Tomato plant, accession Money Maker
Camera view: tilt-top (135 deg); turntable rotation: 120 degrees
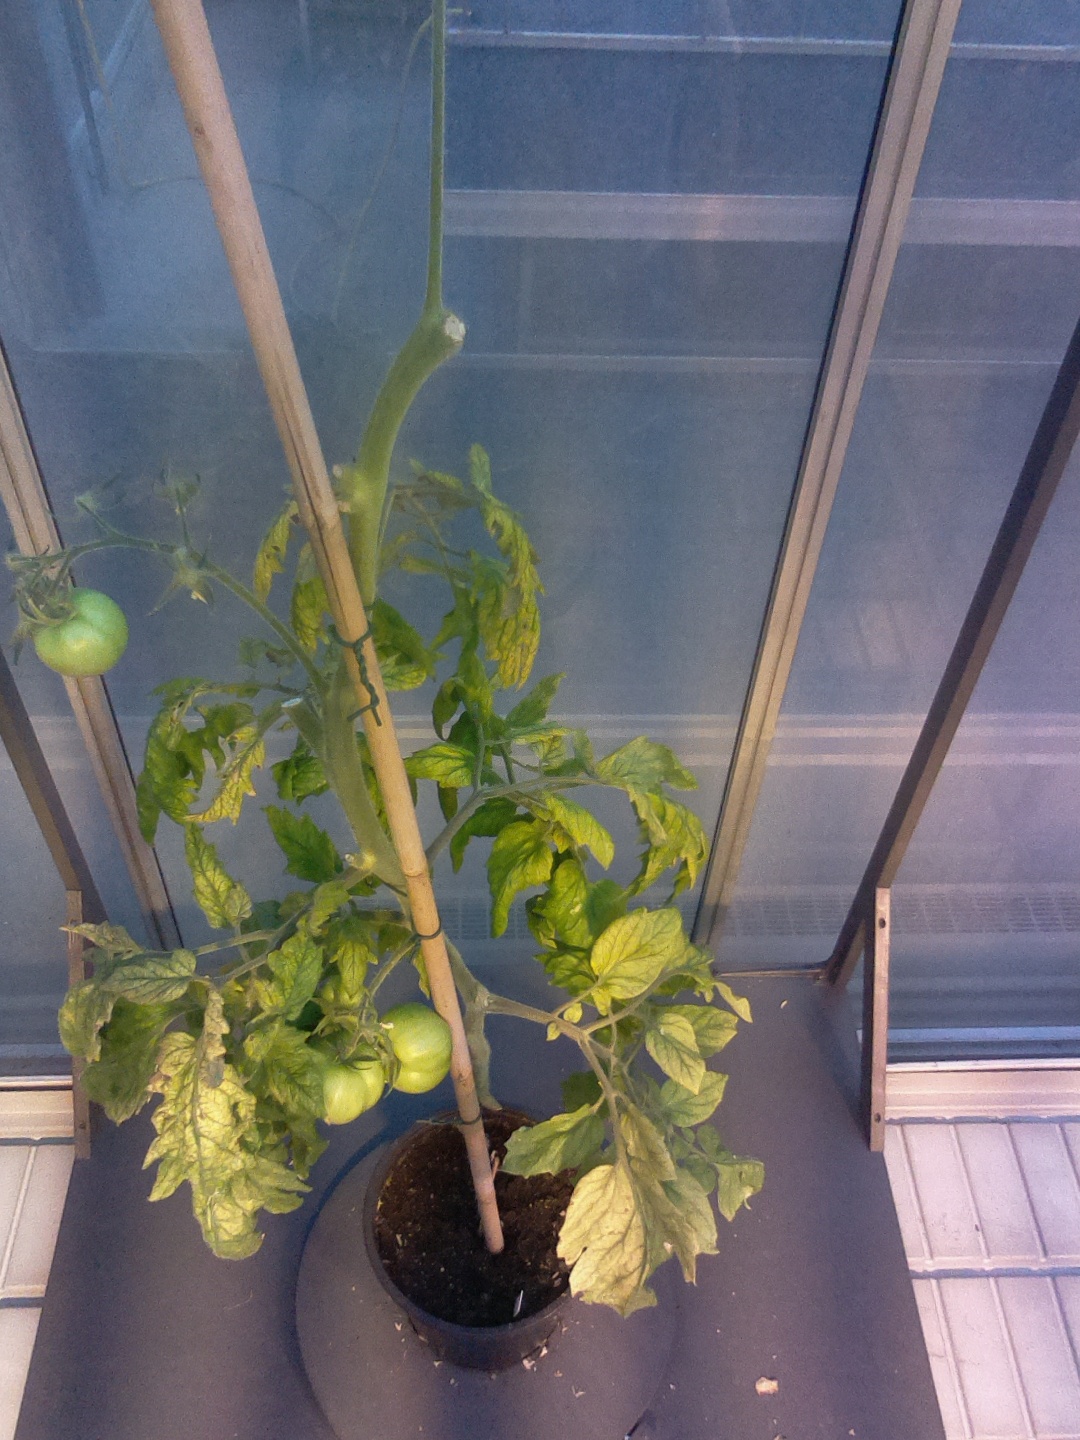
BBCH growth stage 78: 80% -90% of final fruit size